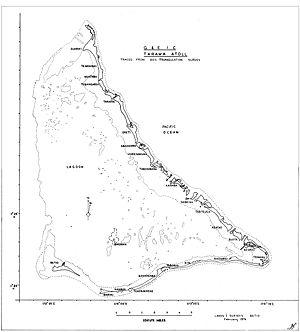
Tarawa-Nord est une des trois communautés urbaines de l'atoll de Tarawa. Séparée de Tarawa-Sud par une passe au nord de Bonriki, c'est la moins peuplée des trois communautés de l'atoll et la plus isolée, aucun pont ne la reliant aux autres. Le village de Buota est le plus peuplé avec 1 871 habitants en 2015. Dans le village de Taborio, se situe l’Immaculate Heart College. Son nom gilbertin signifie le mât en raison de la forme générale allongée de l'atoll. Tarawa-Nord est représentée à la Maneaba ni Maungatabu par trois sièges de députés.